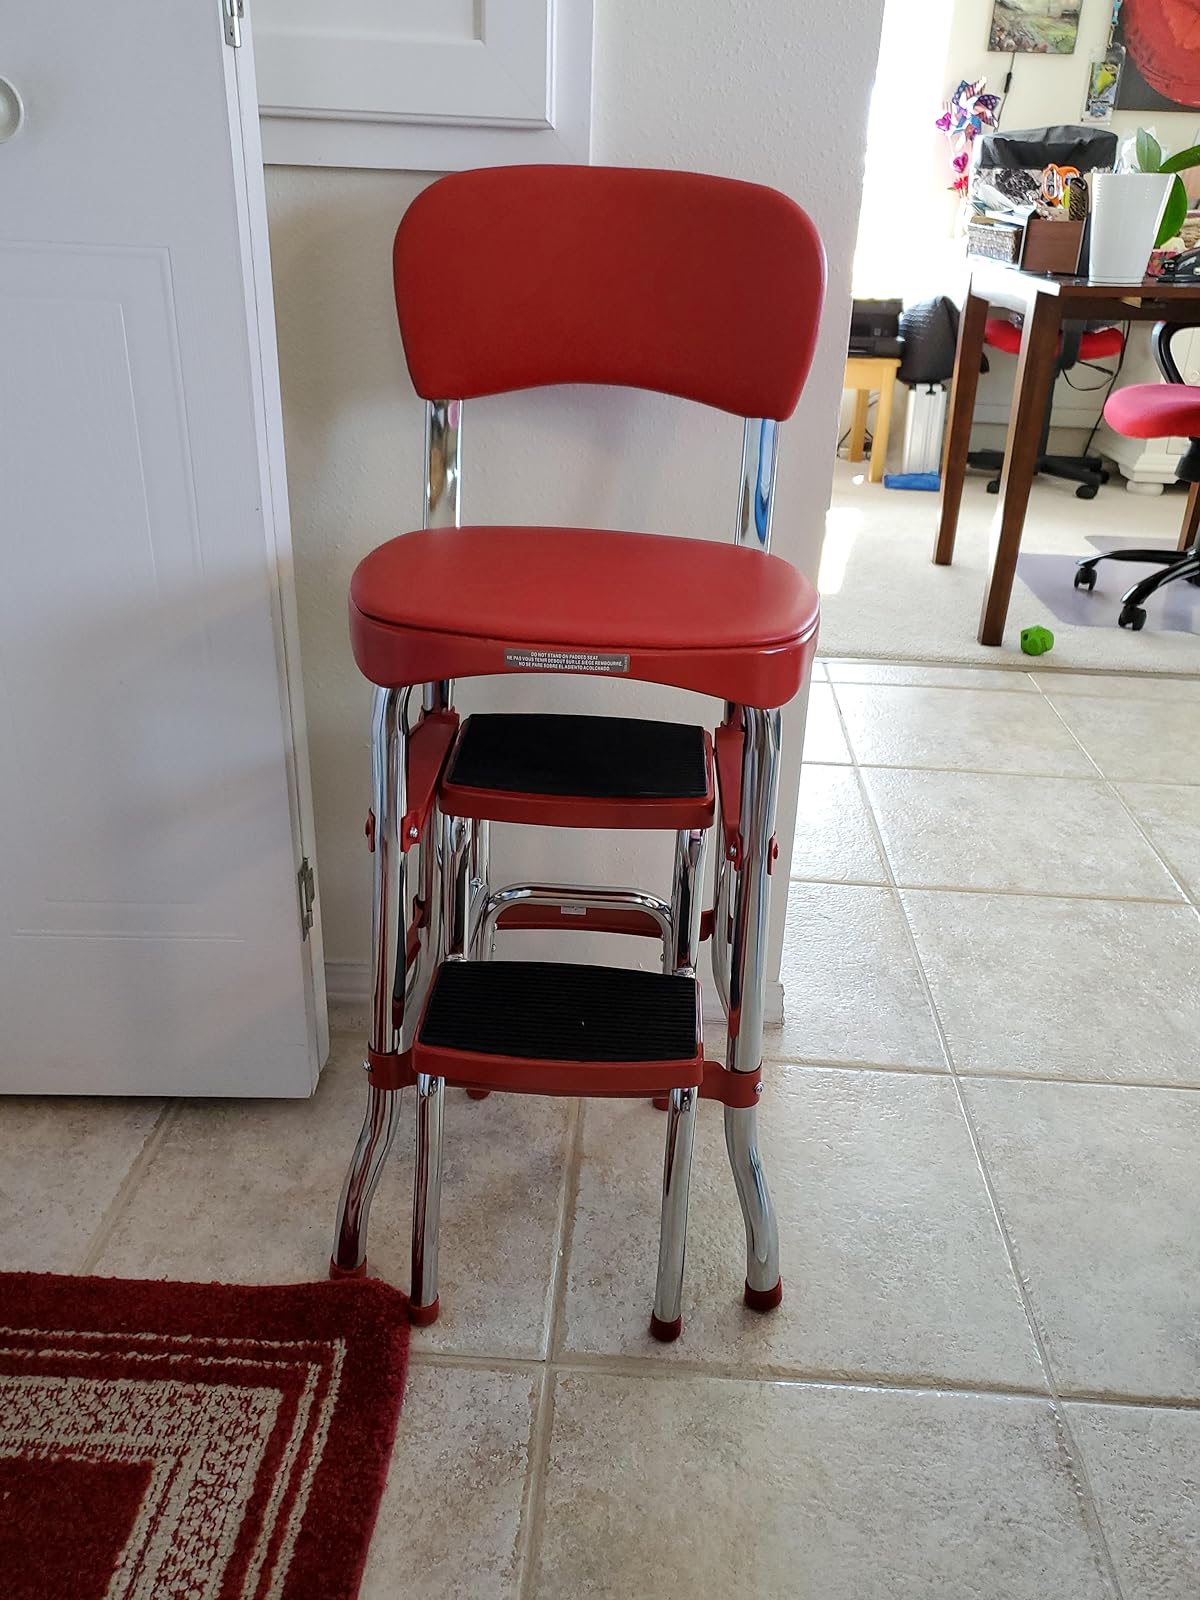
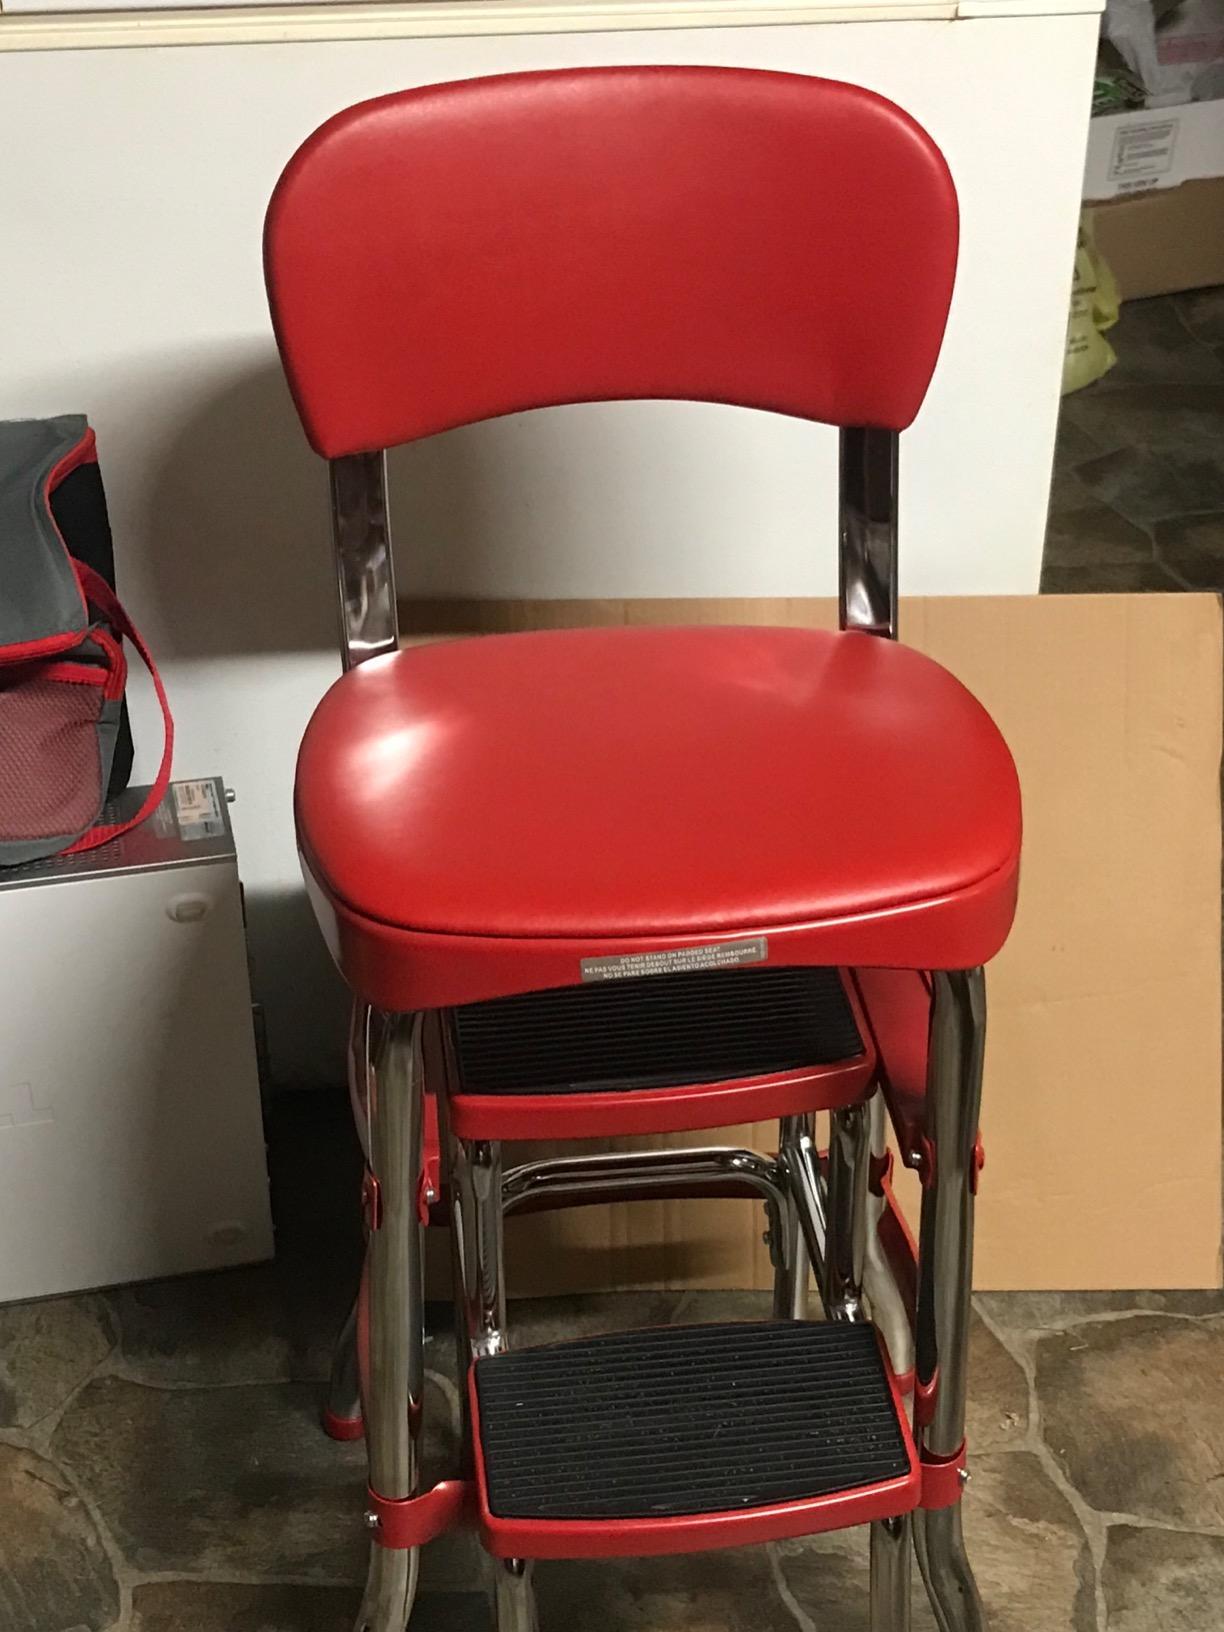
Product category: items_chair
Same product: yes